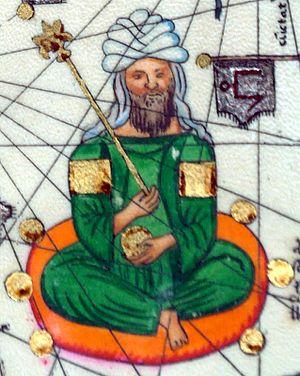
Djanibeg, mort en 1357, fut Khan de la Horde d'or de 1342 à 1357. Il succéda à son père Özbeg.
Le siège de Caffa est une bataille du XIVᵉ siècle opposant l'armée mongole de la Horde d'or de Djanibeg à la ville de Caffa, aujourd'hui Théodosie, qui fait alors partie de la Gazarie, un ensemble de sept ports situés en Crimée et appartenant à l'empire maritime de la république de Gênes.